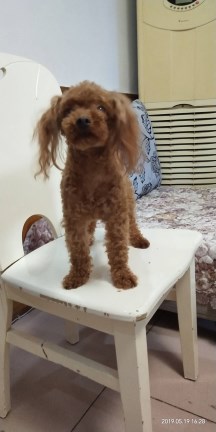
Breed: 7449-n000128-teddy